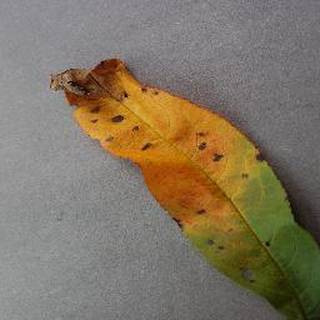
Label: peach_bacterial_spot